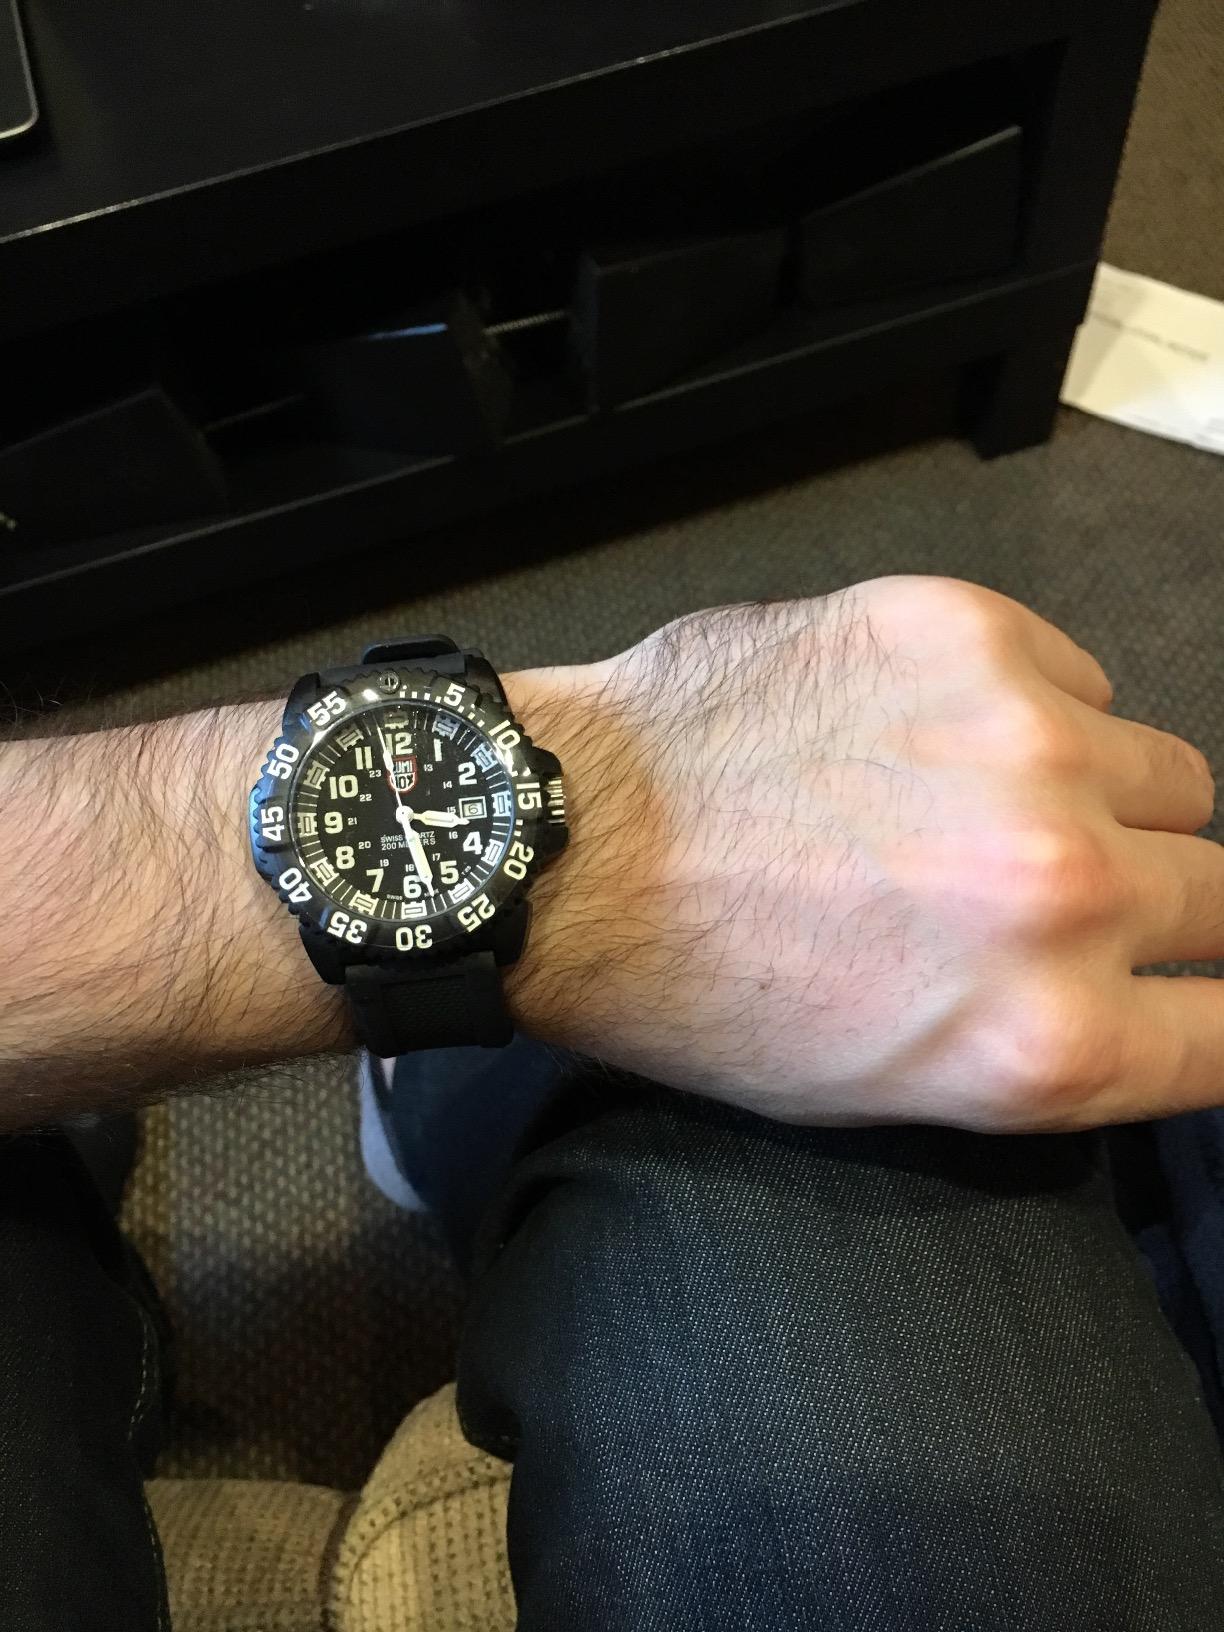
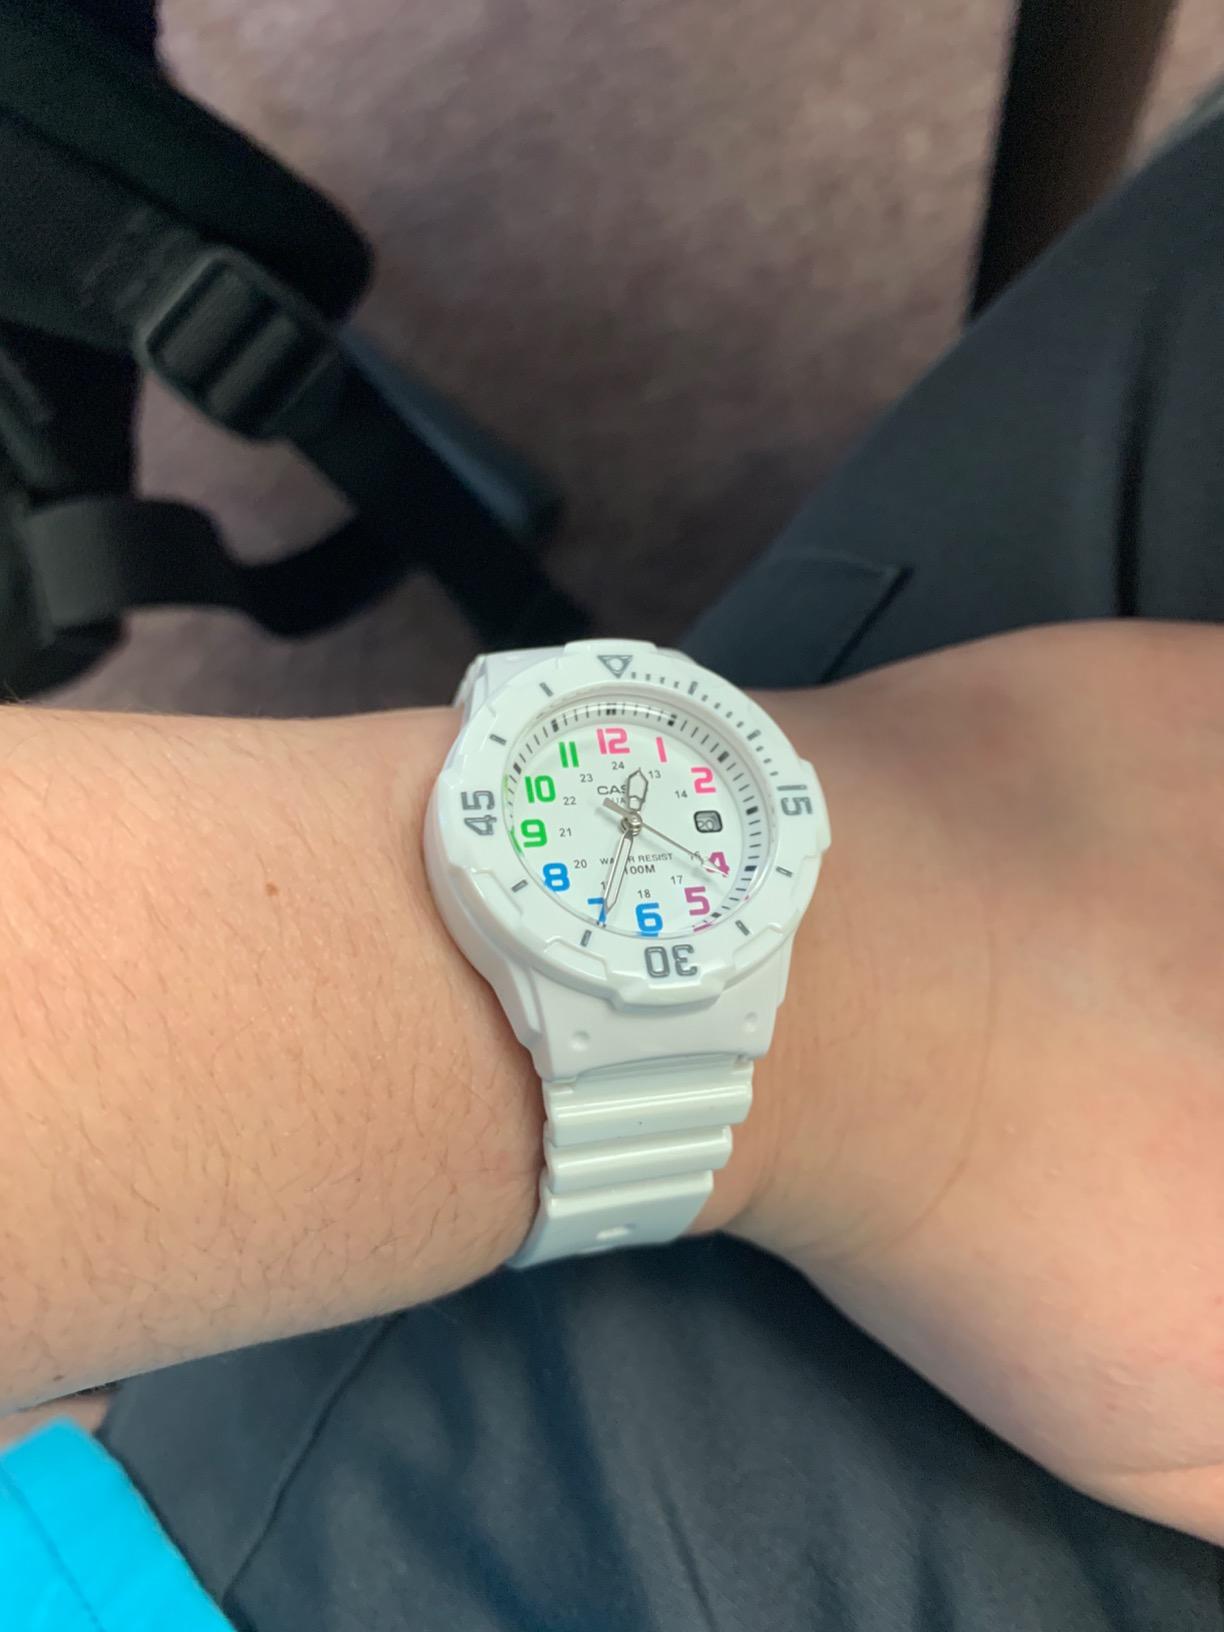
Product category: accessories_watch
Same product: no